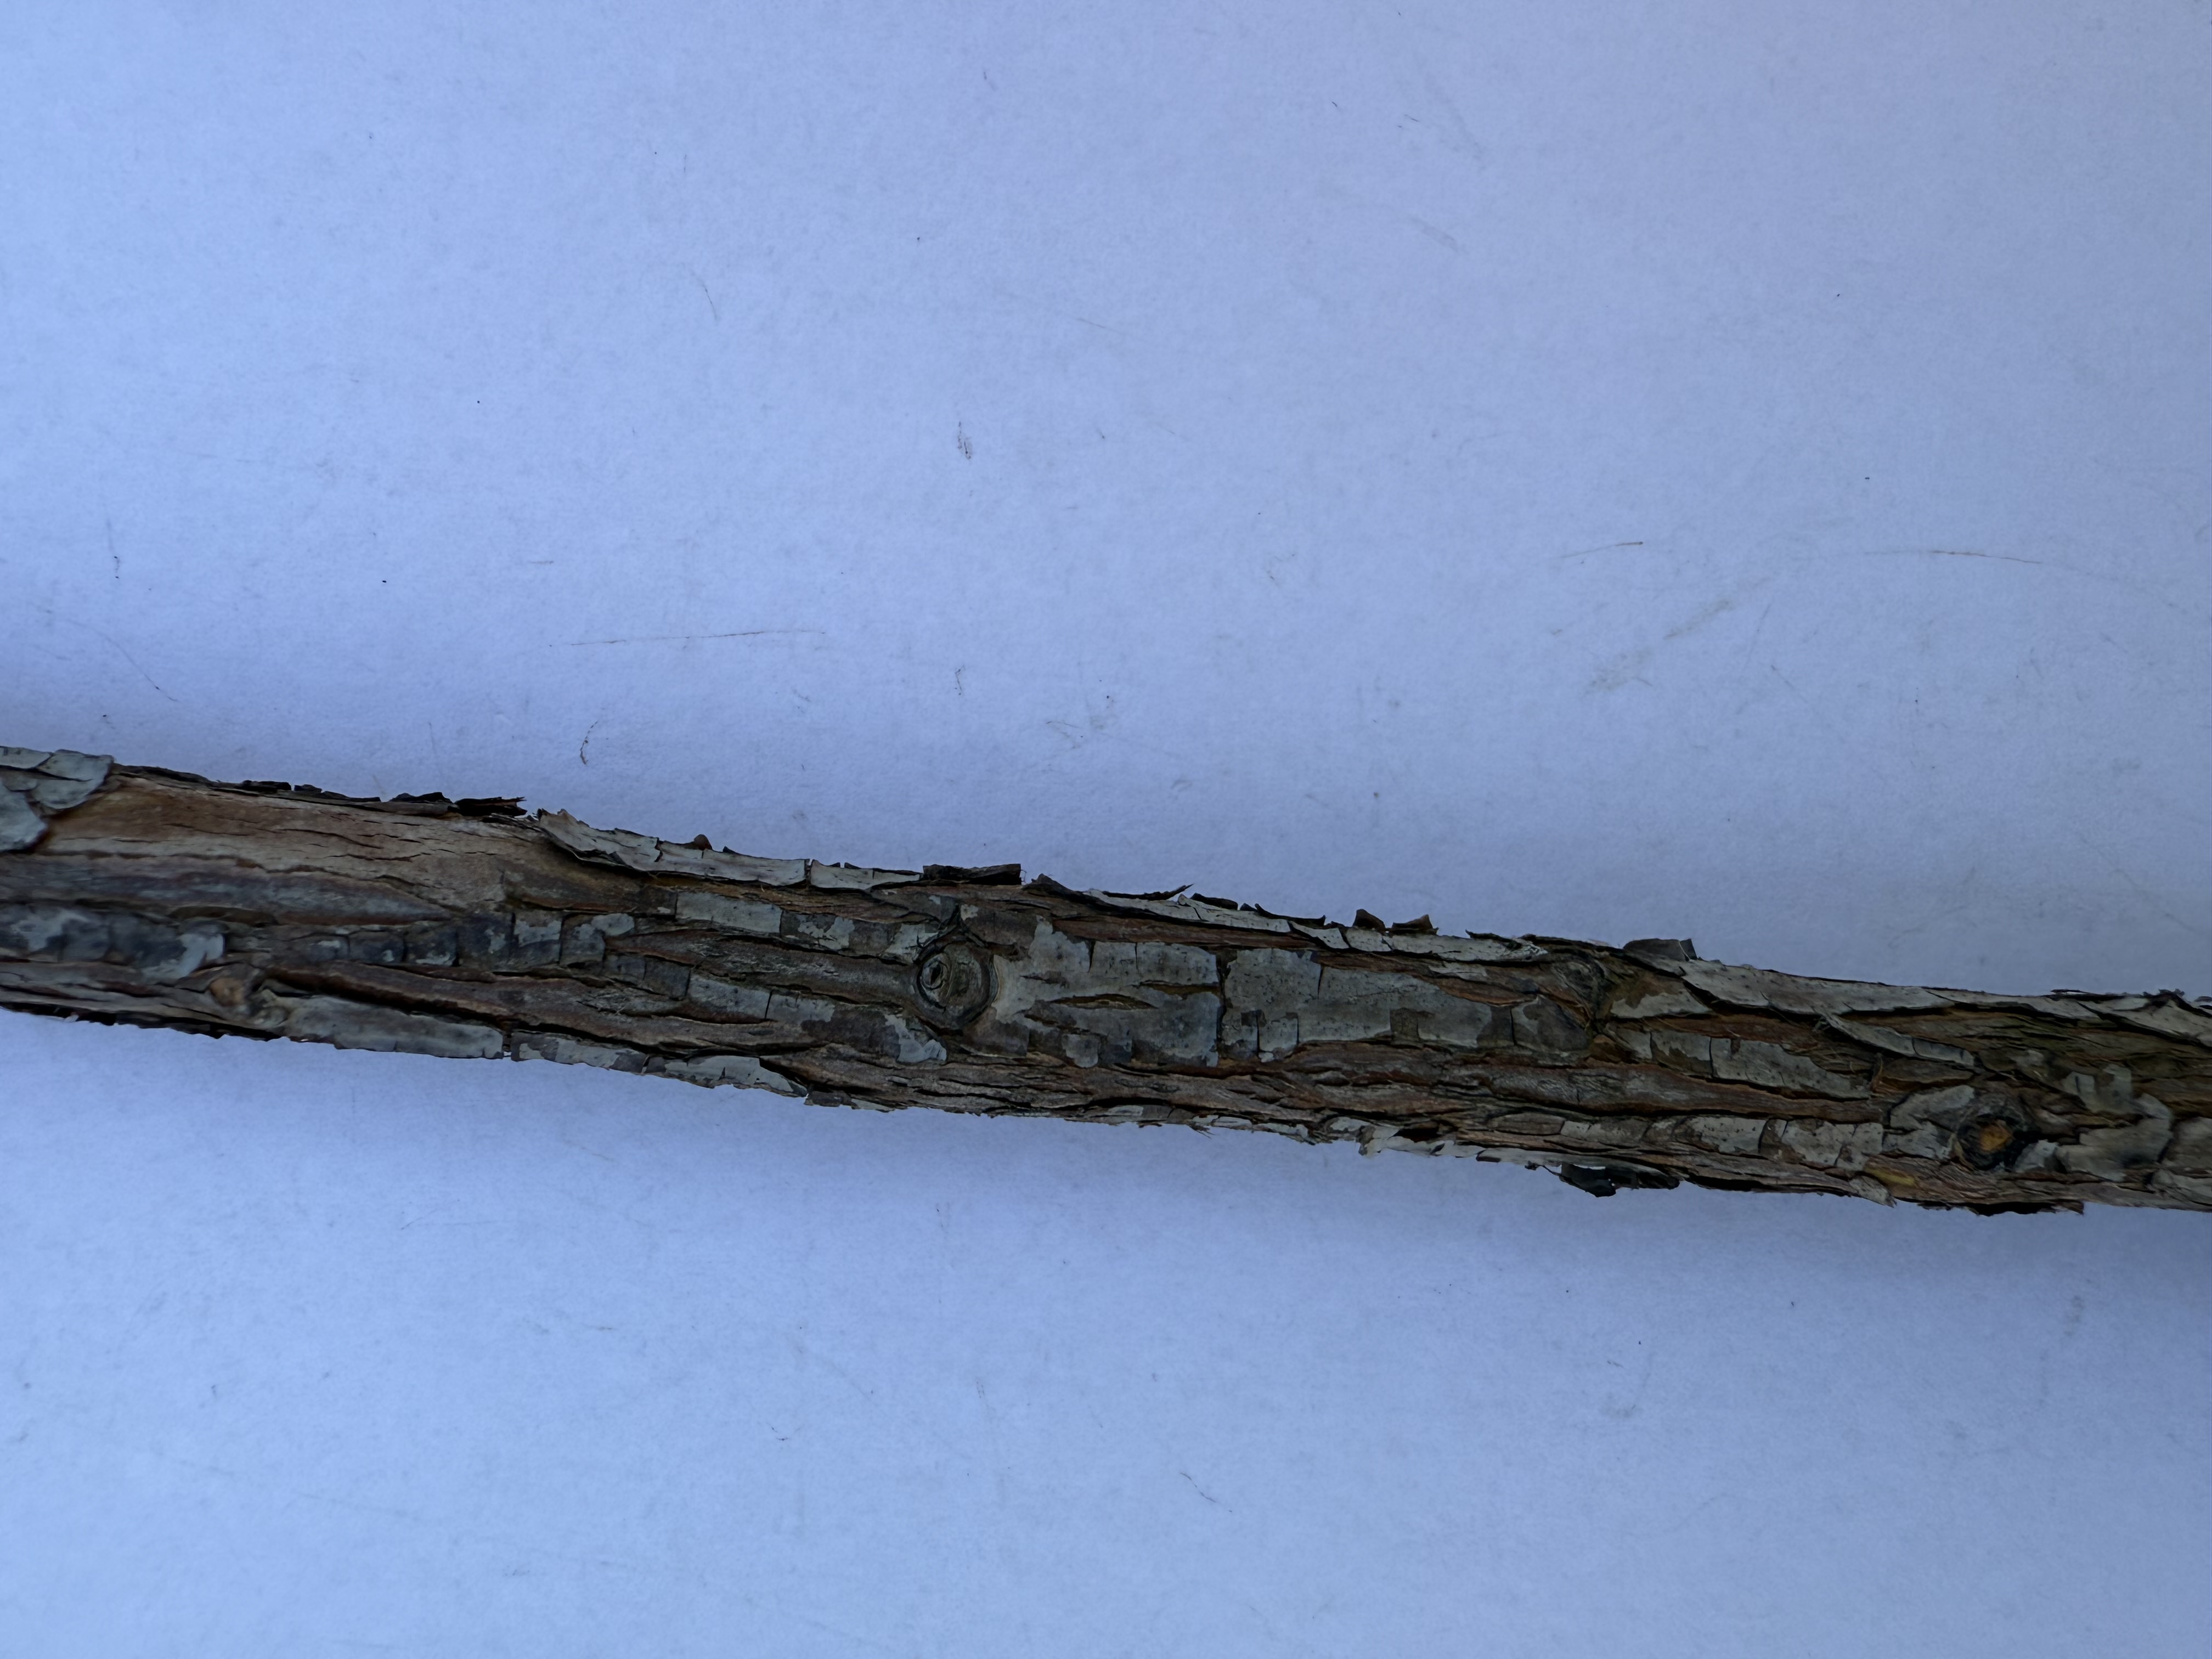
Variety: Wild Strawberry